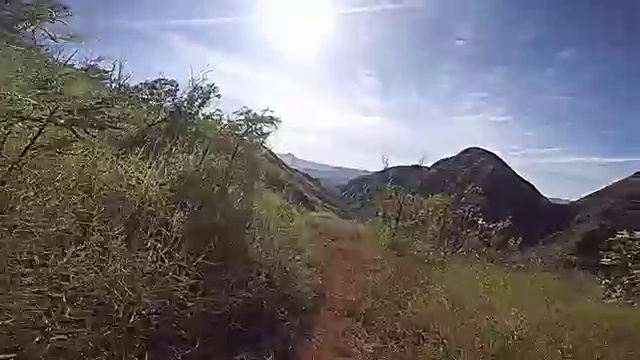
Fire: no
Smoke: no